Tropical Storm Nicole (2010)

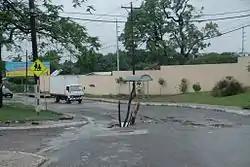
Road damage in Nicole's wake was widespread across Jamaica.

Eleven days after the storm, the International Federation of Red Cross and Red Crescent Societies allocated CHF150,644 (US$156,221) to sustain the Jamaica Red Cross in distributing aid to about 500 families—or 2,500 beneficiaries—in need of life supplies. In late December 2010, the Jamaica–Canadian Association in Toronto, Ontario, raised a total of CDN$10,153.87 (US$10,221.33) in relief funds for flood victims. The Hanover Parish Council requested J$30 million (US$351,000) to assist the Saint James Parish Council and other municipal authorities across the country in post-storm clean-up and beautification work. A grant of J$279 million (US$3.26 million) was approved for the reconstruction of a major roadway section in Westmoreland Parish.